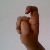
The image shows a hand gesture representing the letter 'X' in Indian Sign Language.